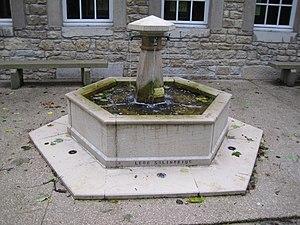
Salines de Lons-le-Saunier
L'histoire du sel commence au moment où l'homme tente de s'impliquer dans la production effective de son alimentation et sa conservation en toutes saisons.
Les thermes Lédonia de Lons-le-Saunier sont des thermes du XIXe siècle sur un « parc thermal Édouard Guénon » de 7 hectares, à Lons-le-Saunier dans le Jura en Franche-Comté. Les thermes sont inscrits aux monuments historiques depuis le 5 décembre 1999 et le parc est inscrit depuis le 20 avril 1993.
Les salines de Lons-le-Saunier sont d'anciennes salines / sauneries, à l'origine de la ville de Lons-le-Saunier au Néolithique, dans le Jura en Franche-Comté. Elles sont avec les salines de Salins-les-Bains parmi les plus anciennes connues, en activité depuis environ 6000 ans jusqu'en 1968.